Eureka Stockade (1949 film)

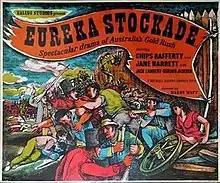
British quad poster by John Minton

Eureka Stockade is a 1949 British film of the story surrounding Irish-Australian rebel and politician Peter Lalor and the gold miners' rebellion of 1854 at the Eureka Stockade in Ballarat, Victoria, in the Australian Western genre.